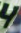
Number: 4